Where We Belong (novel)

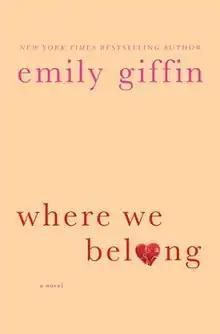
First edition cover of the 2012 hardback

Where We Belong is a 2012 New York Times bestselling chick-lit novel by Emily Giffin. The novel was released by St. Martin's Press on July 24, 2012. "Where We Belong" has been optioned to become a film, with Giffin serving as producer. The book is narrated partly through the perspective of Kirby Rose, and is Giffin's first novel with a teenager as a main character.